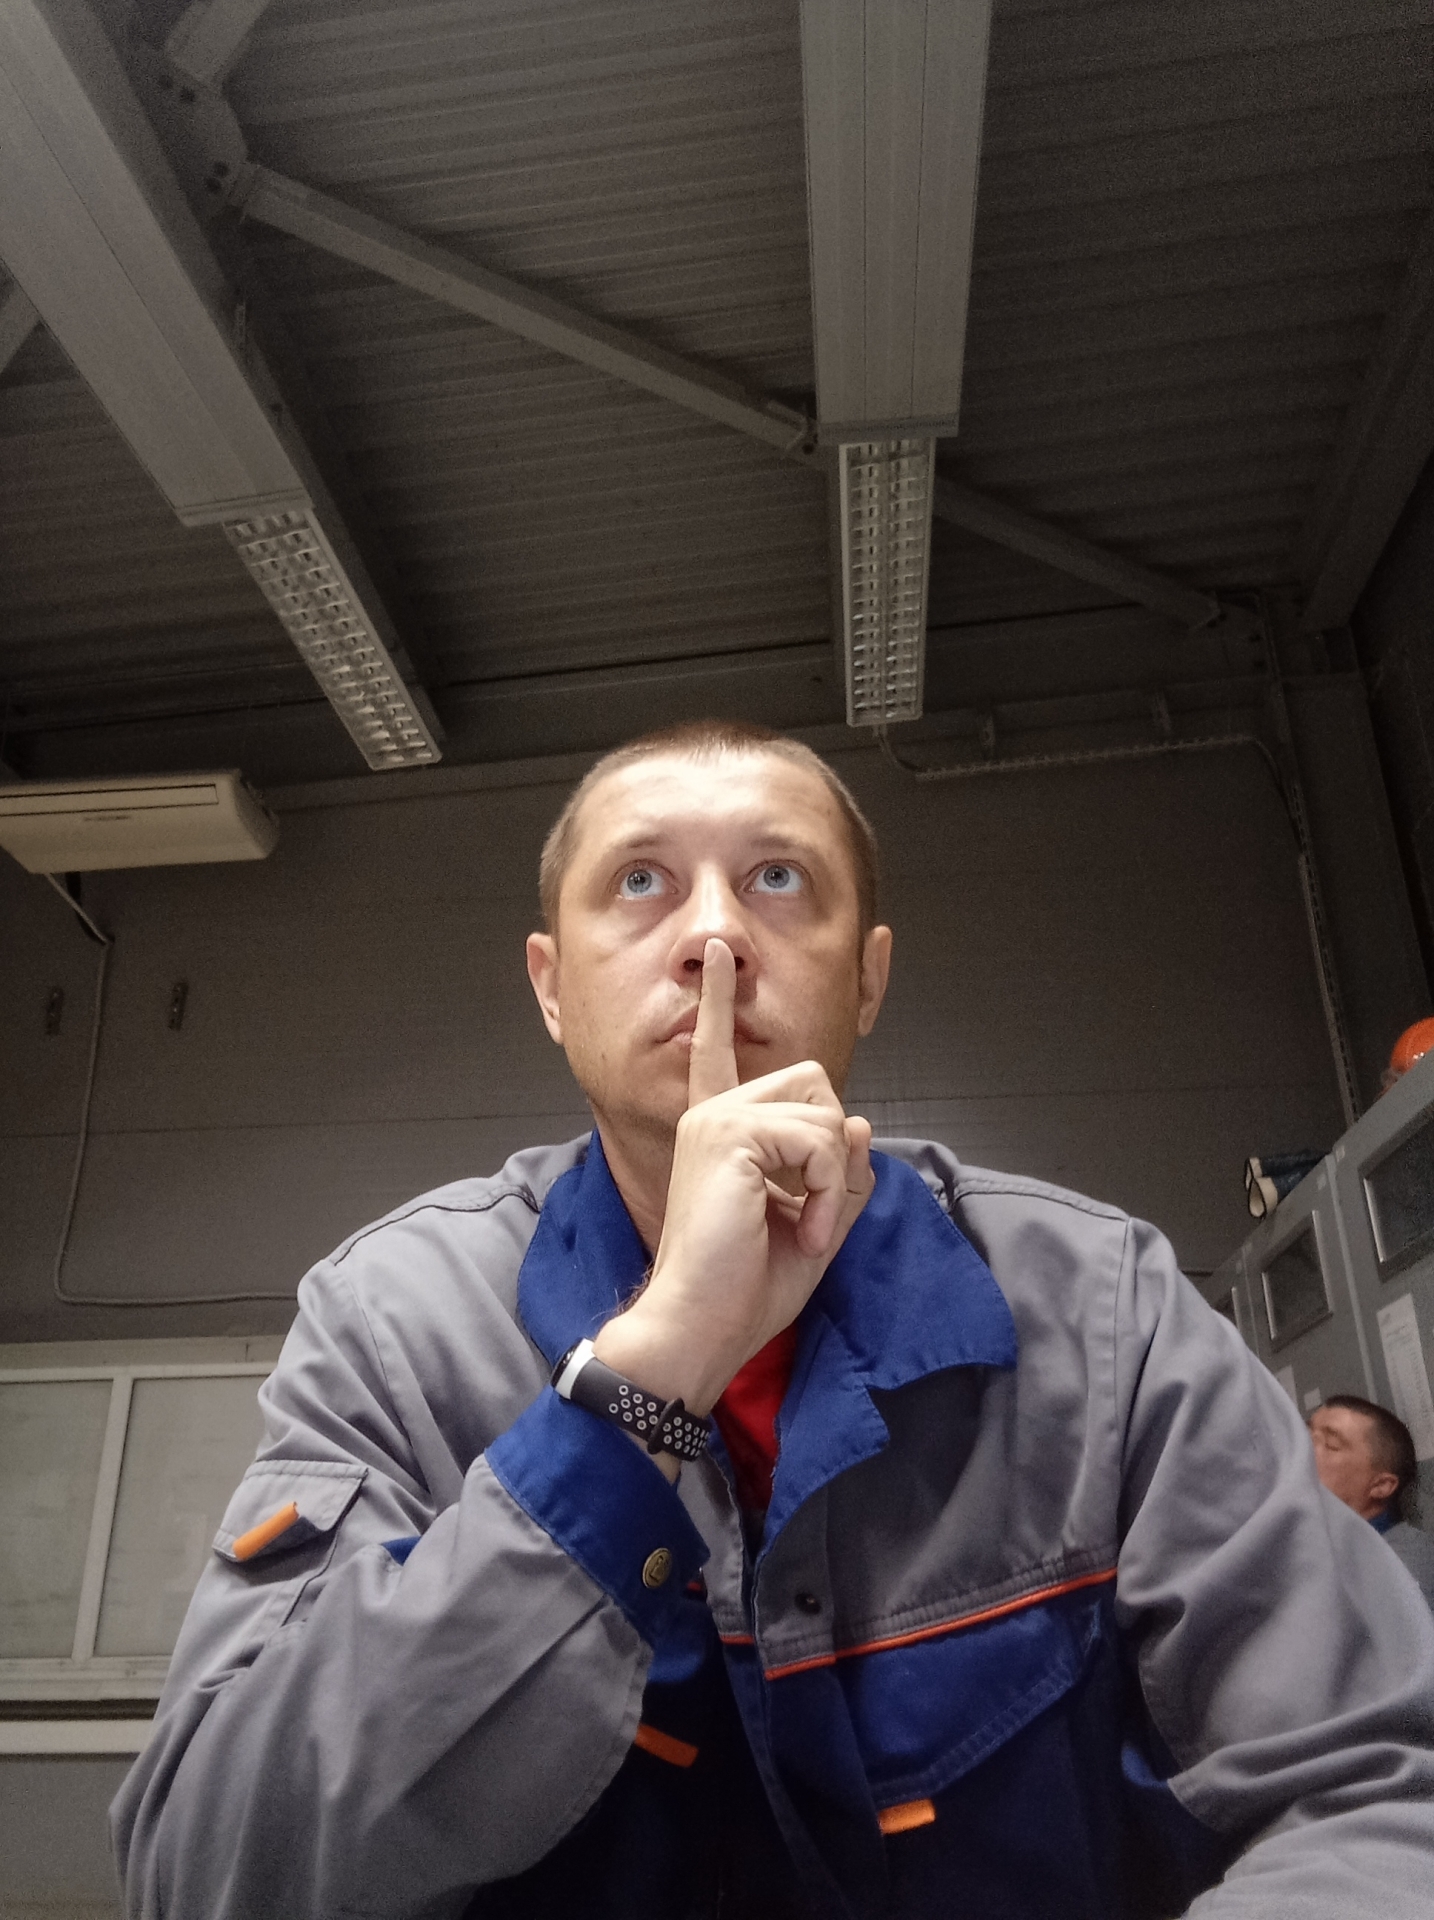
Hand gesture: mute